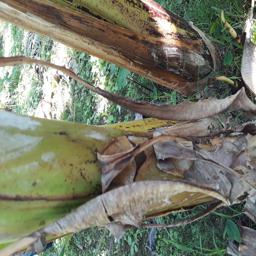
Label: PSEUDOSTEM WEEVIL